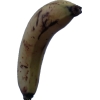
Label: banana